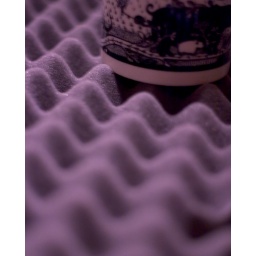
A lovely mug meets the foam that I should be using to send in my laptop to get fixed.